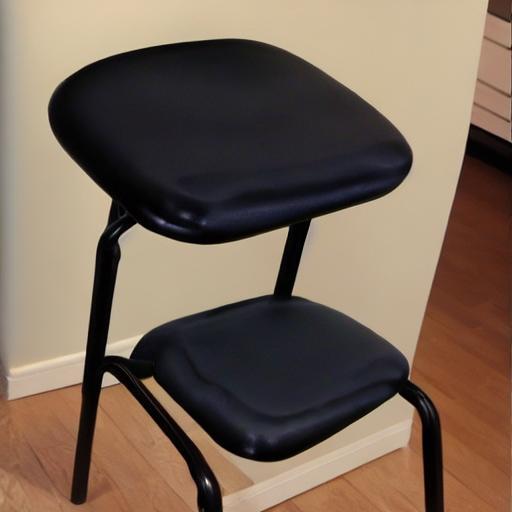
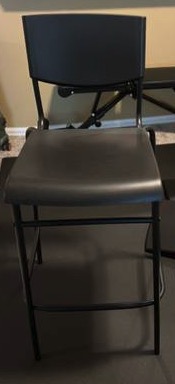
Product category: stool
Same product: no